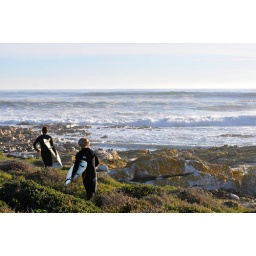
two guys heading out for a surf in table mountain national park